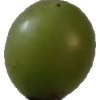
Label: grape